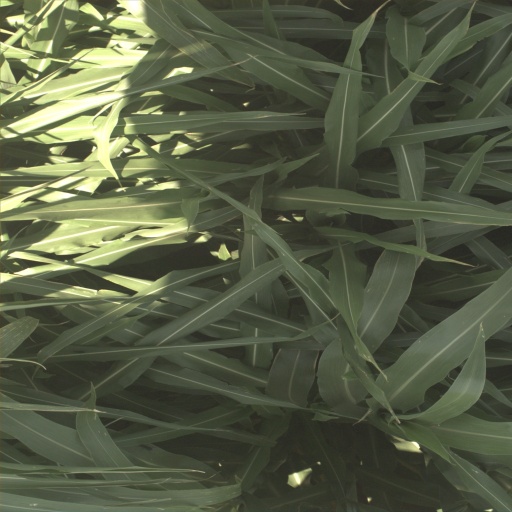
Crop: sorghum